Twenty-seventh Dynasty of Egypt

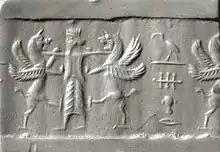
Modern impression of an Achaemenid cylinder seal from Iran, with king holding two lion griffins at bay and Egyptian hieroglyphs reading "Thoth is a protection over me". Circa 6th–5th century BC.

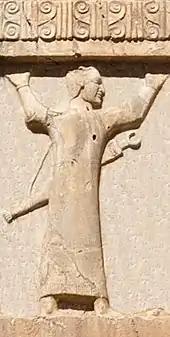
Egyptian soldier of the Achaemenid army, circa 470 BCE. Xerxes I tomb relief.

Darius took a greater interest in Egyptian internal affairs than Cambyses. He reportedly codified the laws of Egypt, and notably completed the excavation of a canal system at Suez, allowing passage from the Bitter Lakes to the Red Sea, much preferable to the arduous desert land route. This feat allowed Darius to import skilled Egyptian laborers and artisans to construct his palaces in Persia. The result of this was a minor brain drain in Egypt, due to the loss of these skilled individuals, creating a demonstrable lowering of quality in Egyptian architecture and art from this period. Nevertheless, Darius was more devoted to supporting Egyptian temples than Cambyses, earning himself a reputation for religious tolerance in the region. In 497 BC, during a visit by Darius to Egypt, Aryandes was executed for treason, most likely for attempting to issue his own coinage, a visible attempt to distance Egypt from the rest of the Persian Empire. Darius died in 486 BC, and was succeeded by Xerxes I.